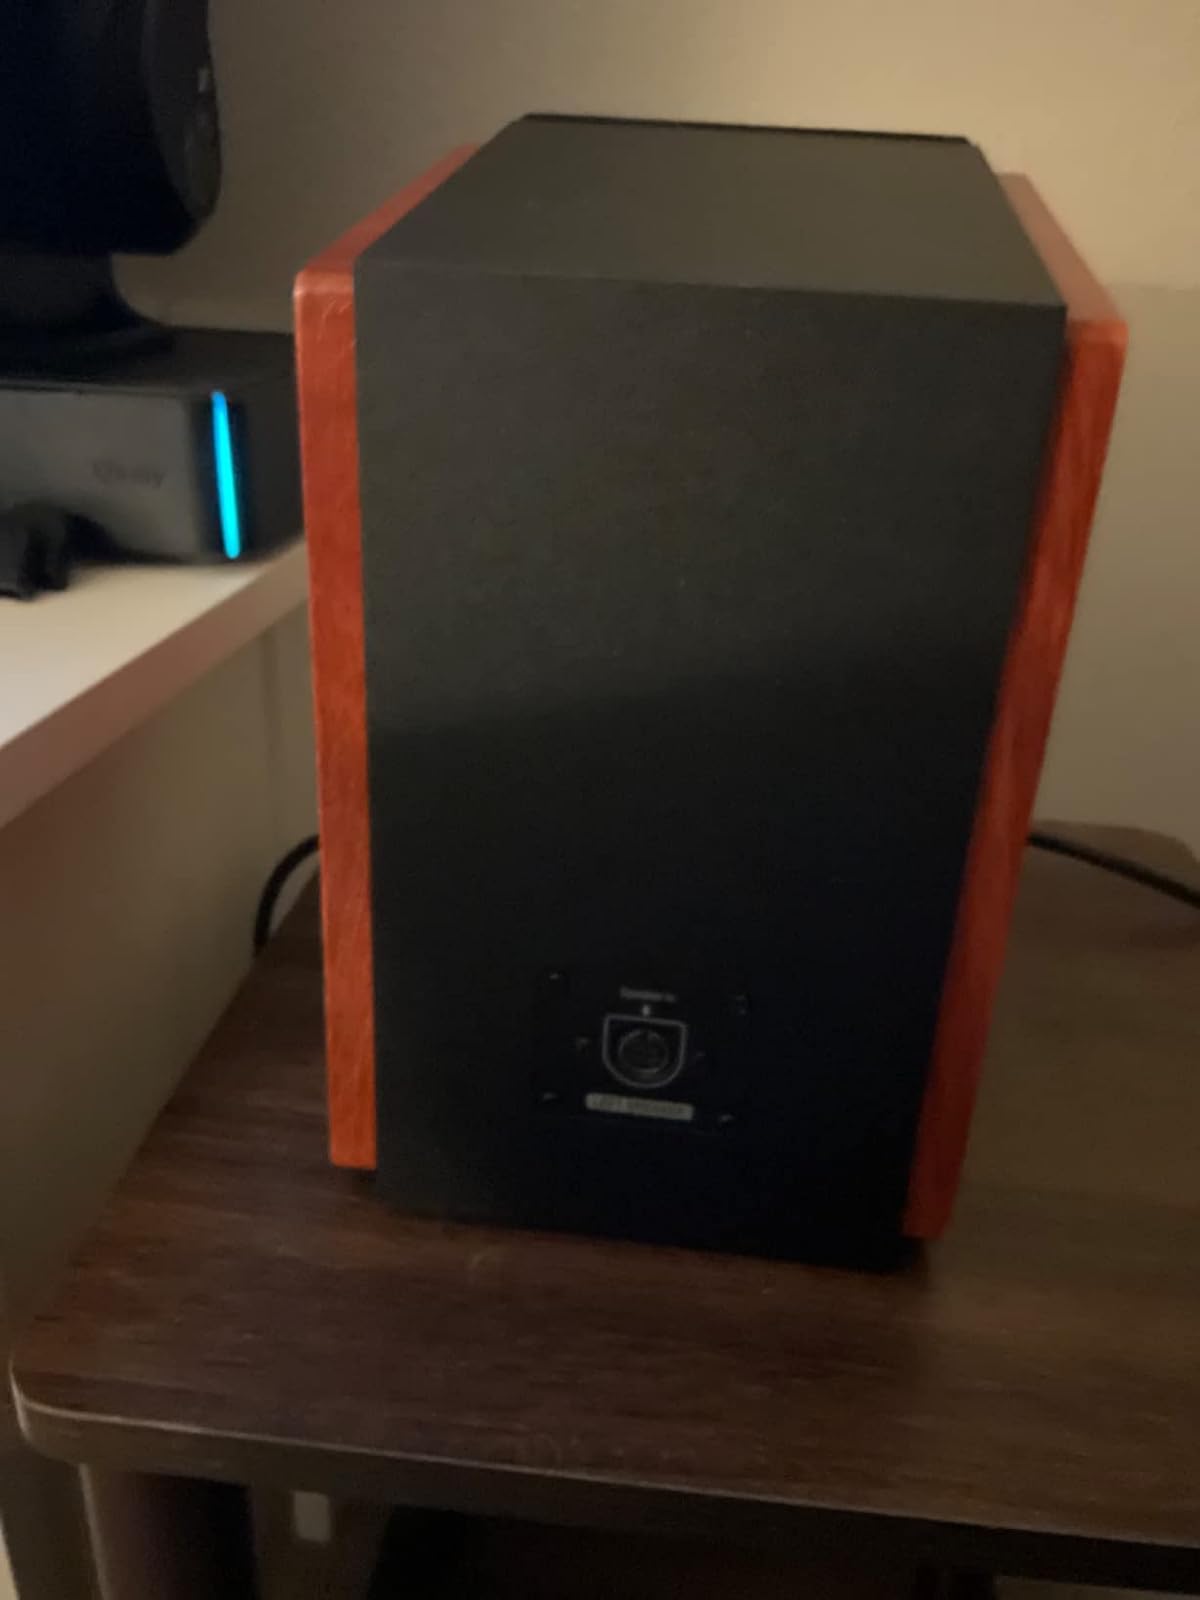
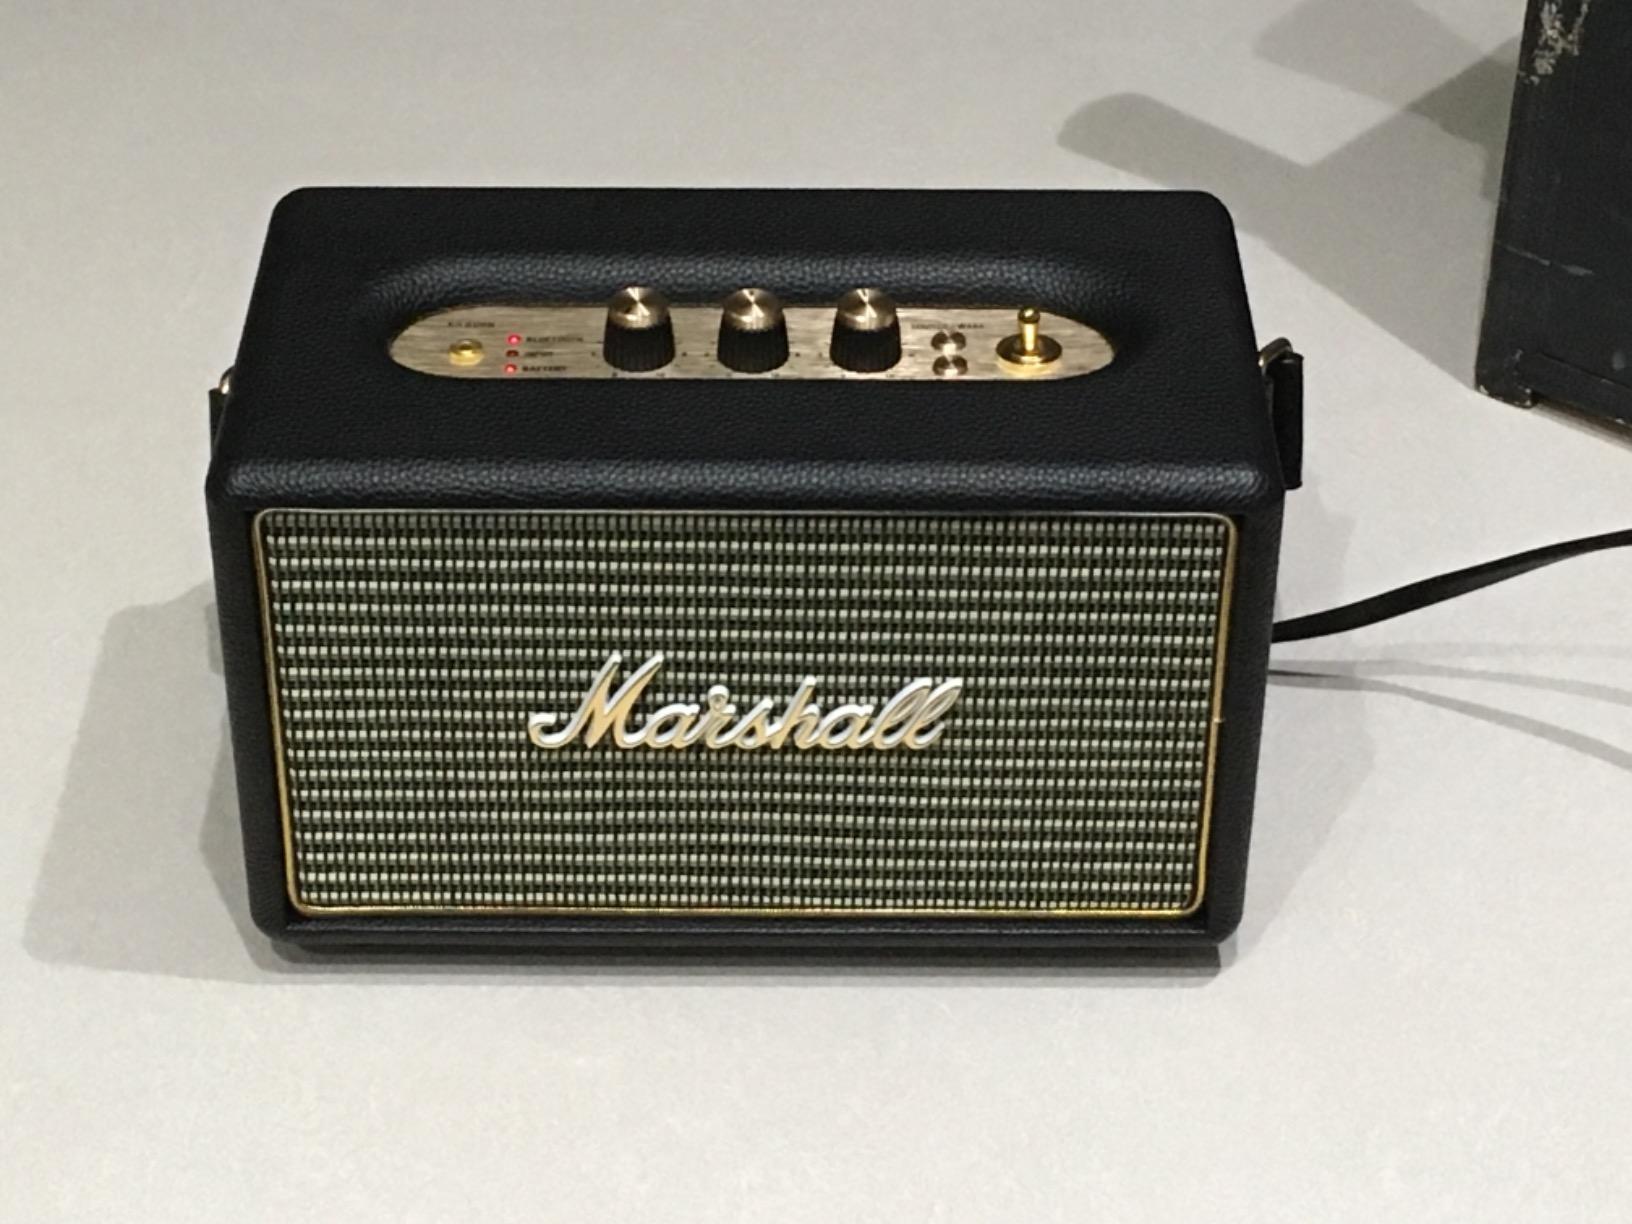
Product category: speaker
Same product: no